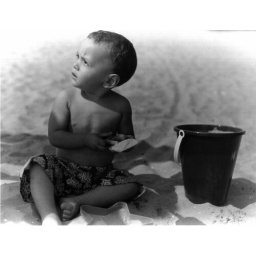
boy in sand